Adam Stafford

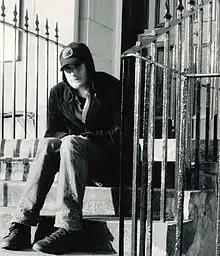

Adam Stafford (born 24 February 1982) is a Scottish musician, filmmaker, artist, photographer and broadcaster based in Falkirk, Scotland. He was the lead singer and songwriter with the Scottish band Y'all is Fantasy Island as well as a short film maker and solo artist. Stafford was born in Sunderland, England. In the late 1980s his family moved to Falkirk, where he still resides with his wife and daughter.